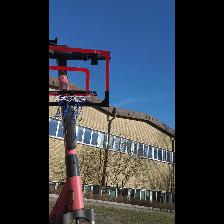
Label: NonHuman